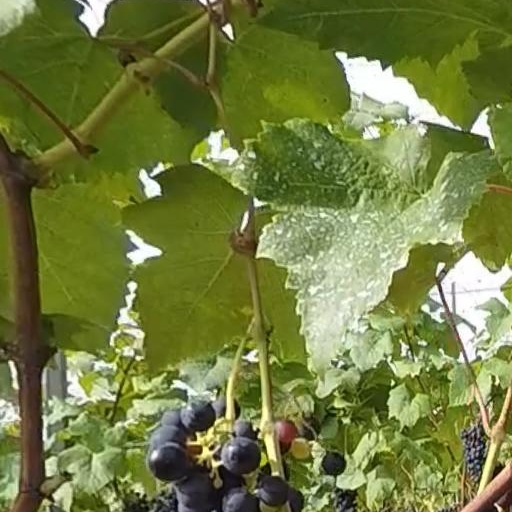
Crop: grape